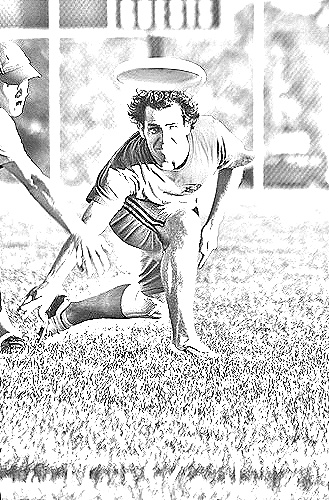
Portrait style: Sketch Portrait